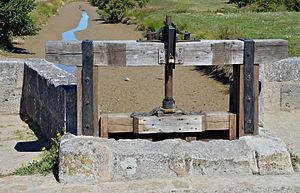
Martelière et vanne, chenal de Talmont-sur-Gironde, route D 145 B, Charente-Maritime, France.